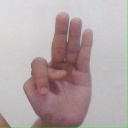
अक्षर: भ